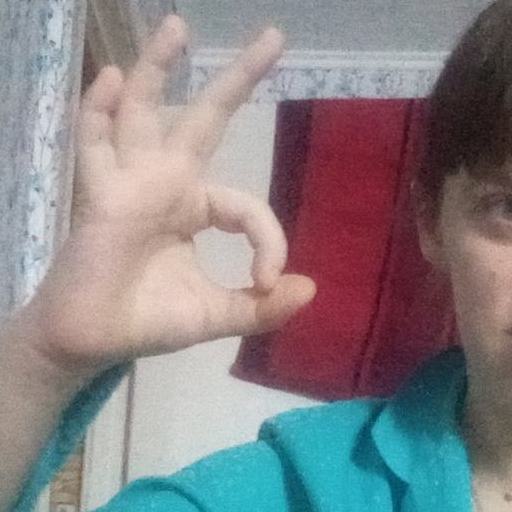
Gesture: ok